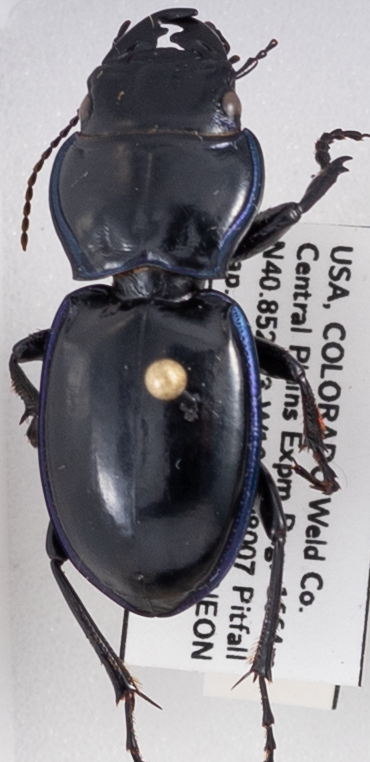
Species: Pasimachus elongatus
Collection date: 2022-05-25
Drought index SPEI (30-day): -0.17
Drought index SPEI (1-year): -1.13
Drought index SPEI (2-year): -1.28